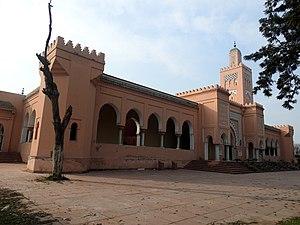
Kapurthala est la capitale du district de Kapurthala dans l'État du Pendjab, au nord-ouest de l'Inde. Capitale de l'ancienne principauté de Kapurthala, elle est remarquable pour ses palais et jardins.